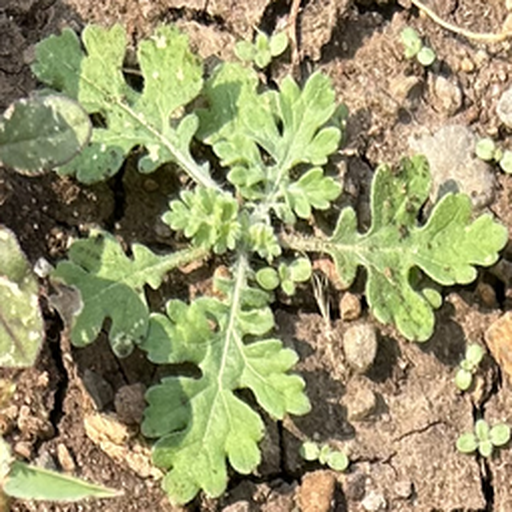
Weed species: Gajar_gavat_(Parthenium hysterophorus)